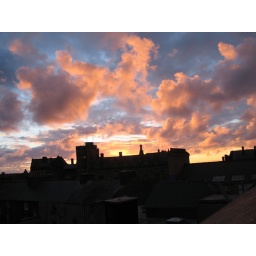
Aberystwyth, Wales. From a house on pier street looking over at the old college.